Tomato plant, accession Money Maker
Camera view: vertical (180 deg); turntable rotation: 0 degrees
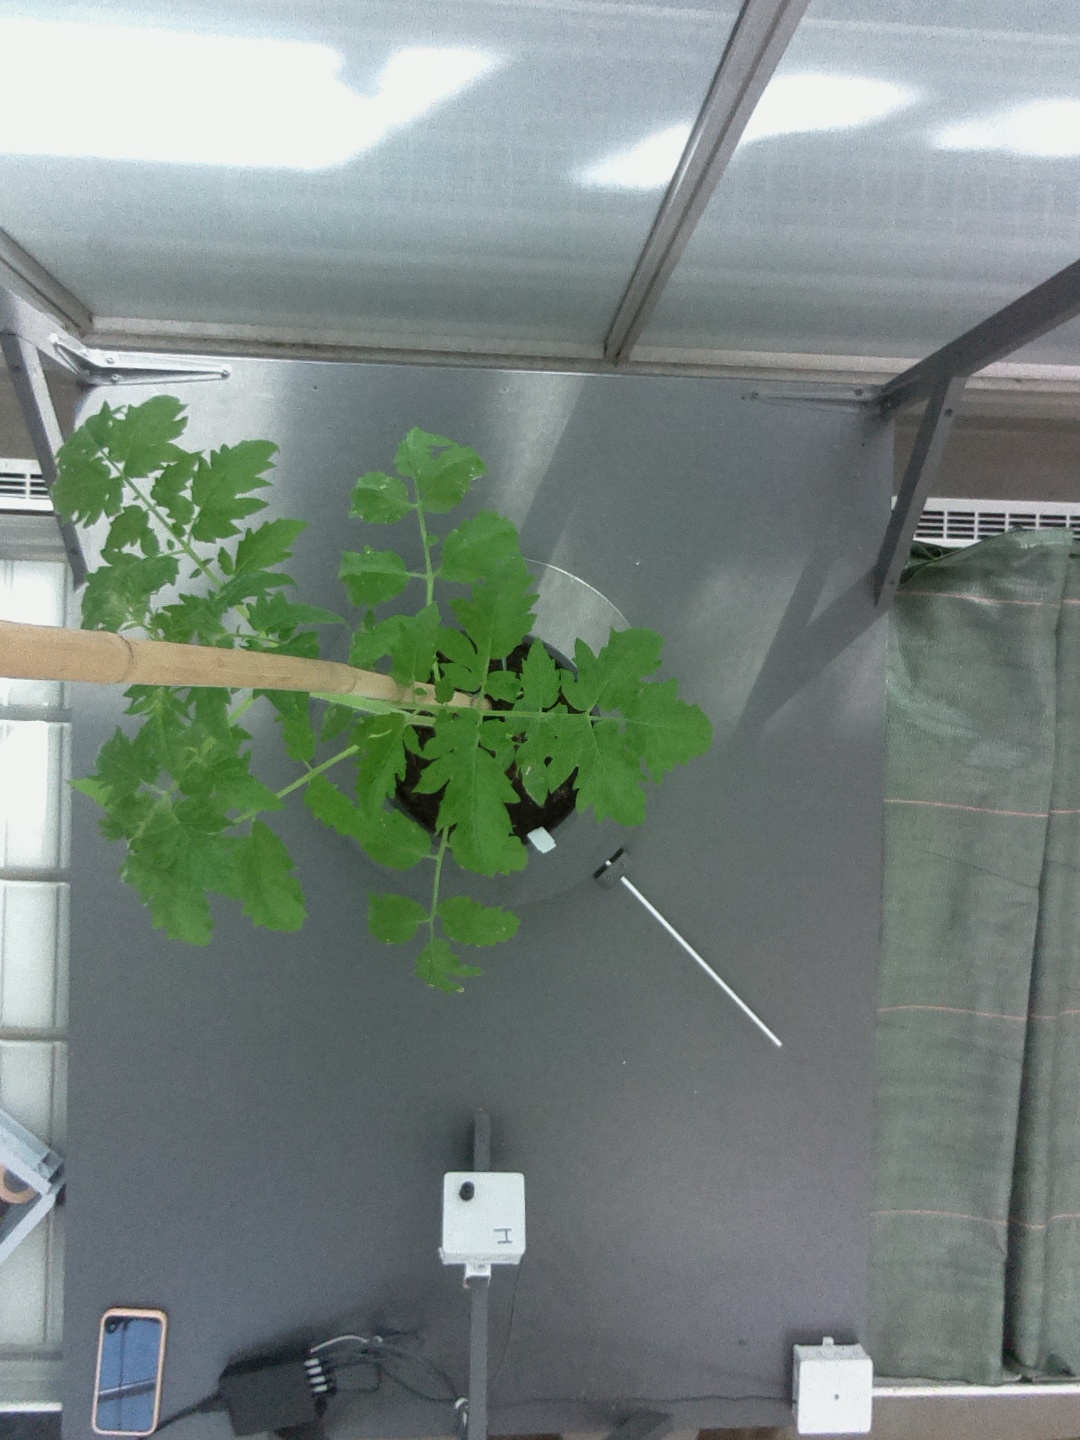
BBCH growth stage 15: 10 of true leaves visible